Timur

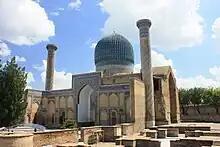
Timur's mausoleum is located in Samarkand, Uzbekistan.

Timur's Turco-Mongolian heritage provided opportunities and challenges as he sought to rule the Mongol Empire and the Muslim world. According to the Mongol traditions, Timur could not claim the title of "khan" or rule the Mongol Empire because he was not a descendant of Genghis Khan. Therefore, Timur set up a puppet Chaghatayid Khan, Suyurghatmish, as the nominal ruler of Balkh as he pretended to act as a "protector of the member of a Chinggisid line, that of Genghis Khan's eldest son, Jochi". Timur instead used the title of Amir meaning general, and acting in the name of the Chagatai ruler of Transoxiana. To reinforce this position, Timur claimed the title "güregen" (royal son-in-law) to a princess of Chinggisid line.